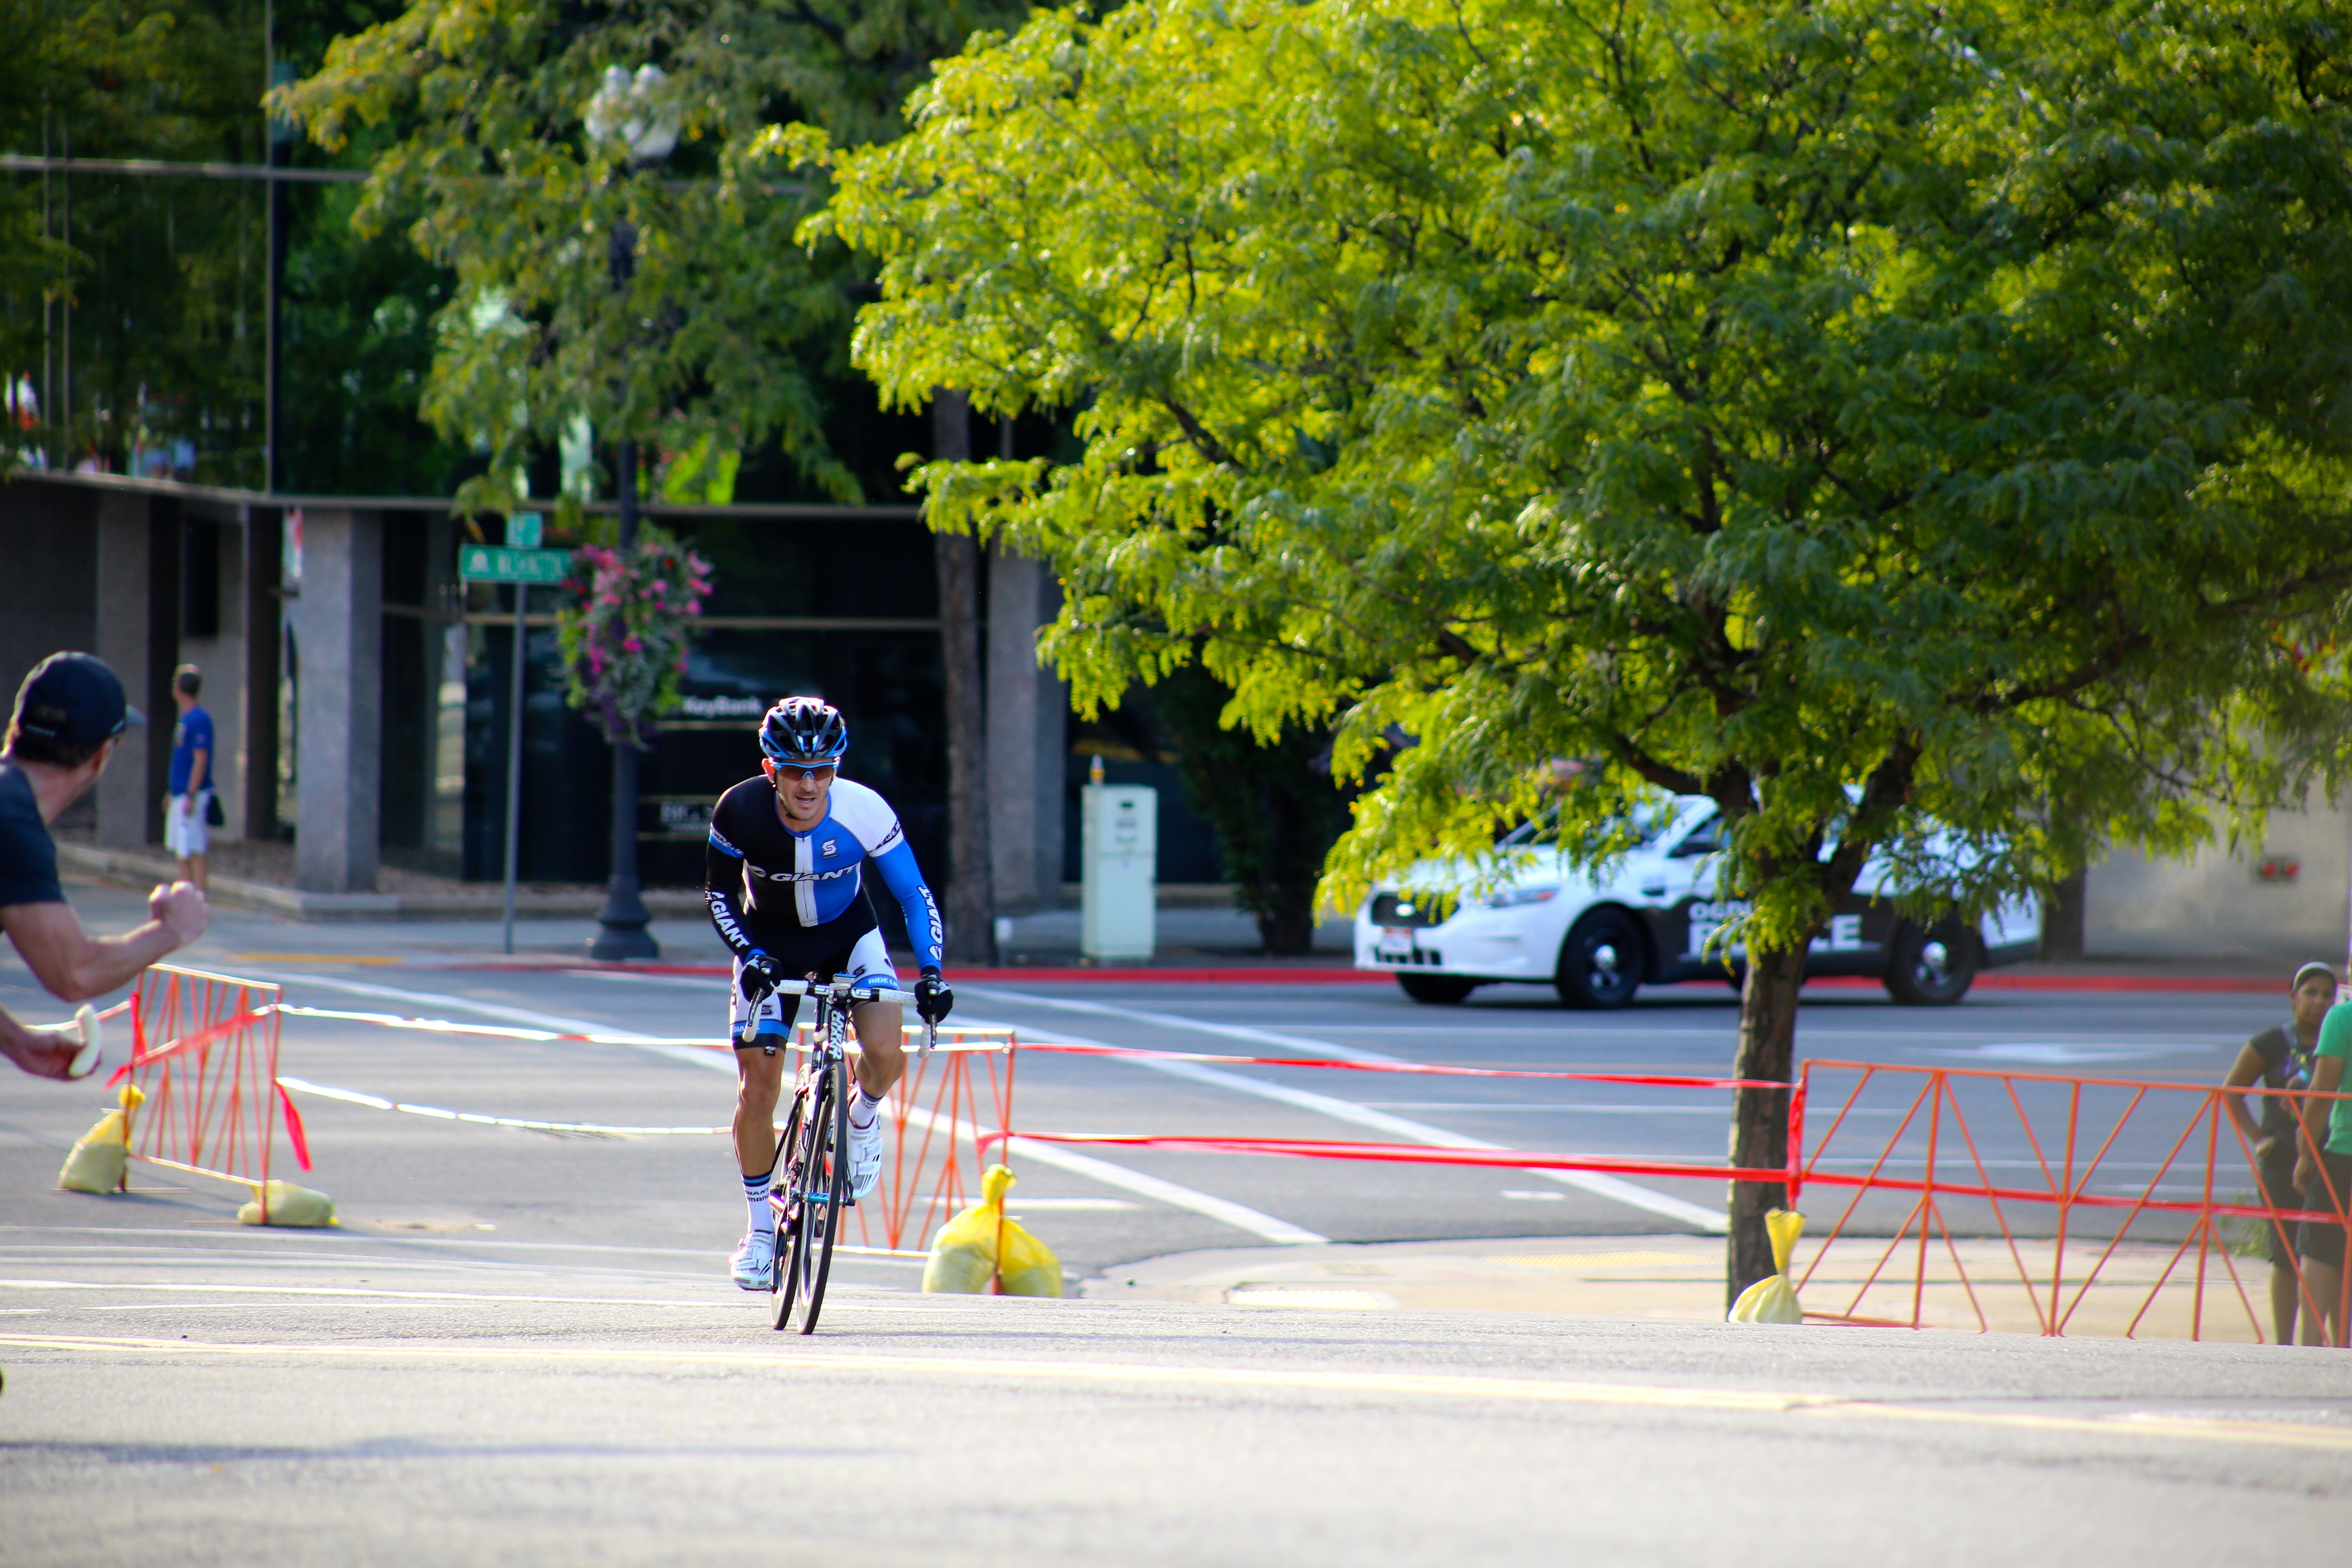
outdoor, road, sport, street, bicycle, bike, recreation, cyclist, vehicle, ride, exercise, speed, leisure, cycle, activity, sports equipment, outdoors, cycling, race, bicyclist, sports, biking, racing, biker, road cycling, outdoor recreation, cycle sport, bicycle racing, endurance sports, road bicycle racing, duathlon